Ian Blackford

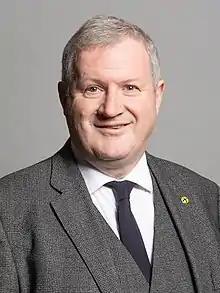
Official portrait, 2020

Ian Blackford (born 14 May 1961) is a Scottish politician and investment banker who served as leader of the Scottish National Party (SNP) in the House of Commons from 2017 to 2022. He served as the Member of Parliament (MP) for Ross, Skye and Lochaber from 2015 to 2024.